Robert Sivell

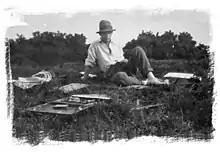
Image of Robert Sivell at a family picnic

Robert Sivell (1888–1958) was a Scottish portrait artist active in the first half of the 20th century. He was a founder member of the Glasgow Society of Artists and Sculptors in 1919.